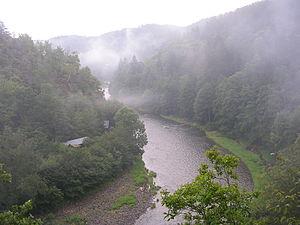
La Sázava est une rivière tchèque et un affluent de rive droite de la Vltava, donc un sous-affluent de l'Elbe.
La brume sèche est une réduction de la visibilité par des particules hygroscopiques microscopiques suspendues dans l'air et qui donnent une visibilité réduite dans de l'air non saturé de vapeur d'eau. Elle se distingue du brouillard par sa teinte bleuâtre ou jaunâtre.